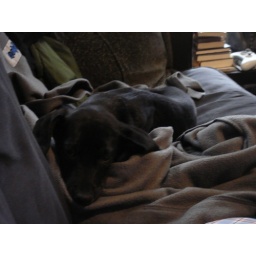
it's very hard to take photos of a black dog in a mostly-dark-coloured home.